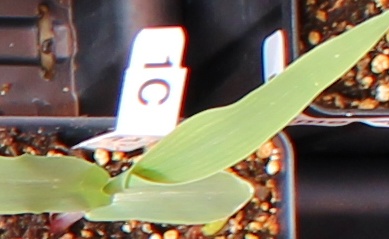
Label: Corn